Vibeke Hastrup

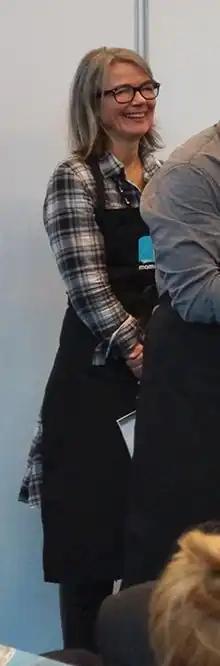
Hastrup in 2012

Vibeke Hastrup (born 7 April 1958 in Denmark) is a Danish actress who works in theatre, television and film. She performed in the films "Babette's Feast" and "Dance of the Polar Bears", and has done numerous voice-overs for animated features such as "Tarzan", "Robots" and "".